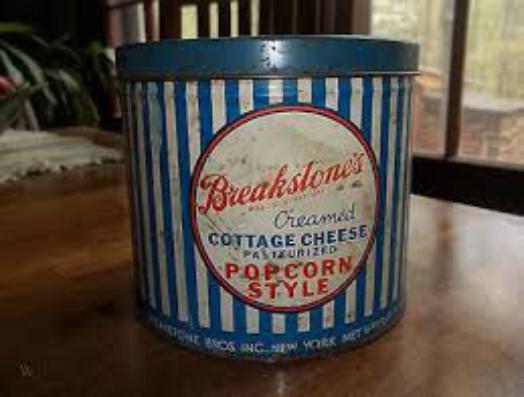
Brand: Breakstone's
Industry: Food